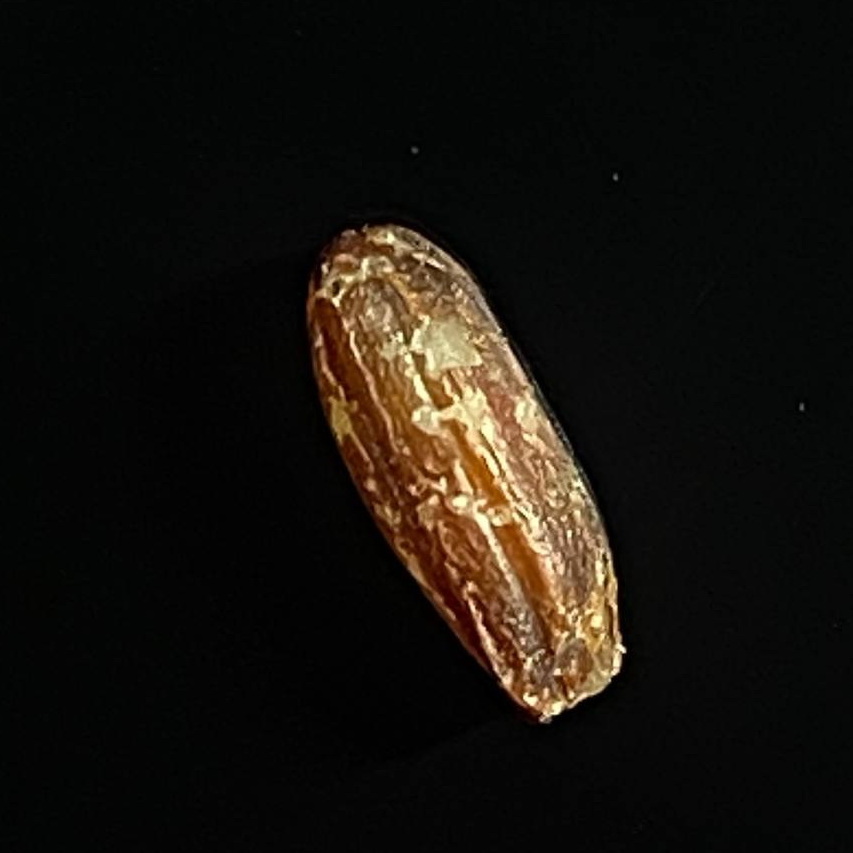
Rice variety: Lal_Biroi